List of Mikoyan-Gurevich MiG-21 operators

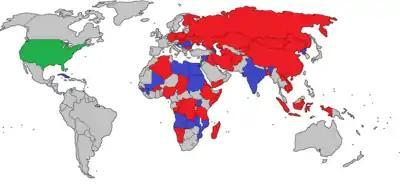
Operators of the MiG-21 in 2017 (former operators in red, current operators in blue, captured aircraft only in green)

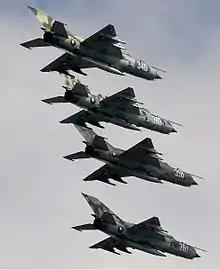
Bulgarian Air Force Mikoyan-Gurevich MiG-21bis

This article lists current and former operators of the Mikoyan-Gurevich MiG-21.